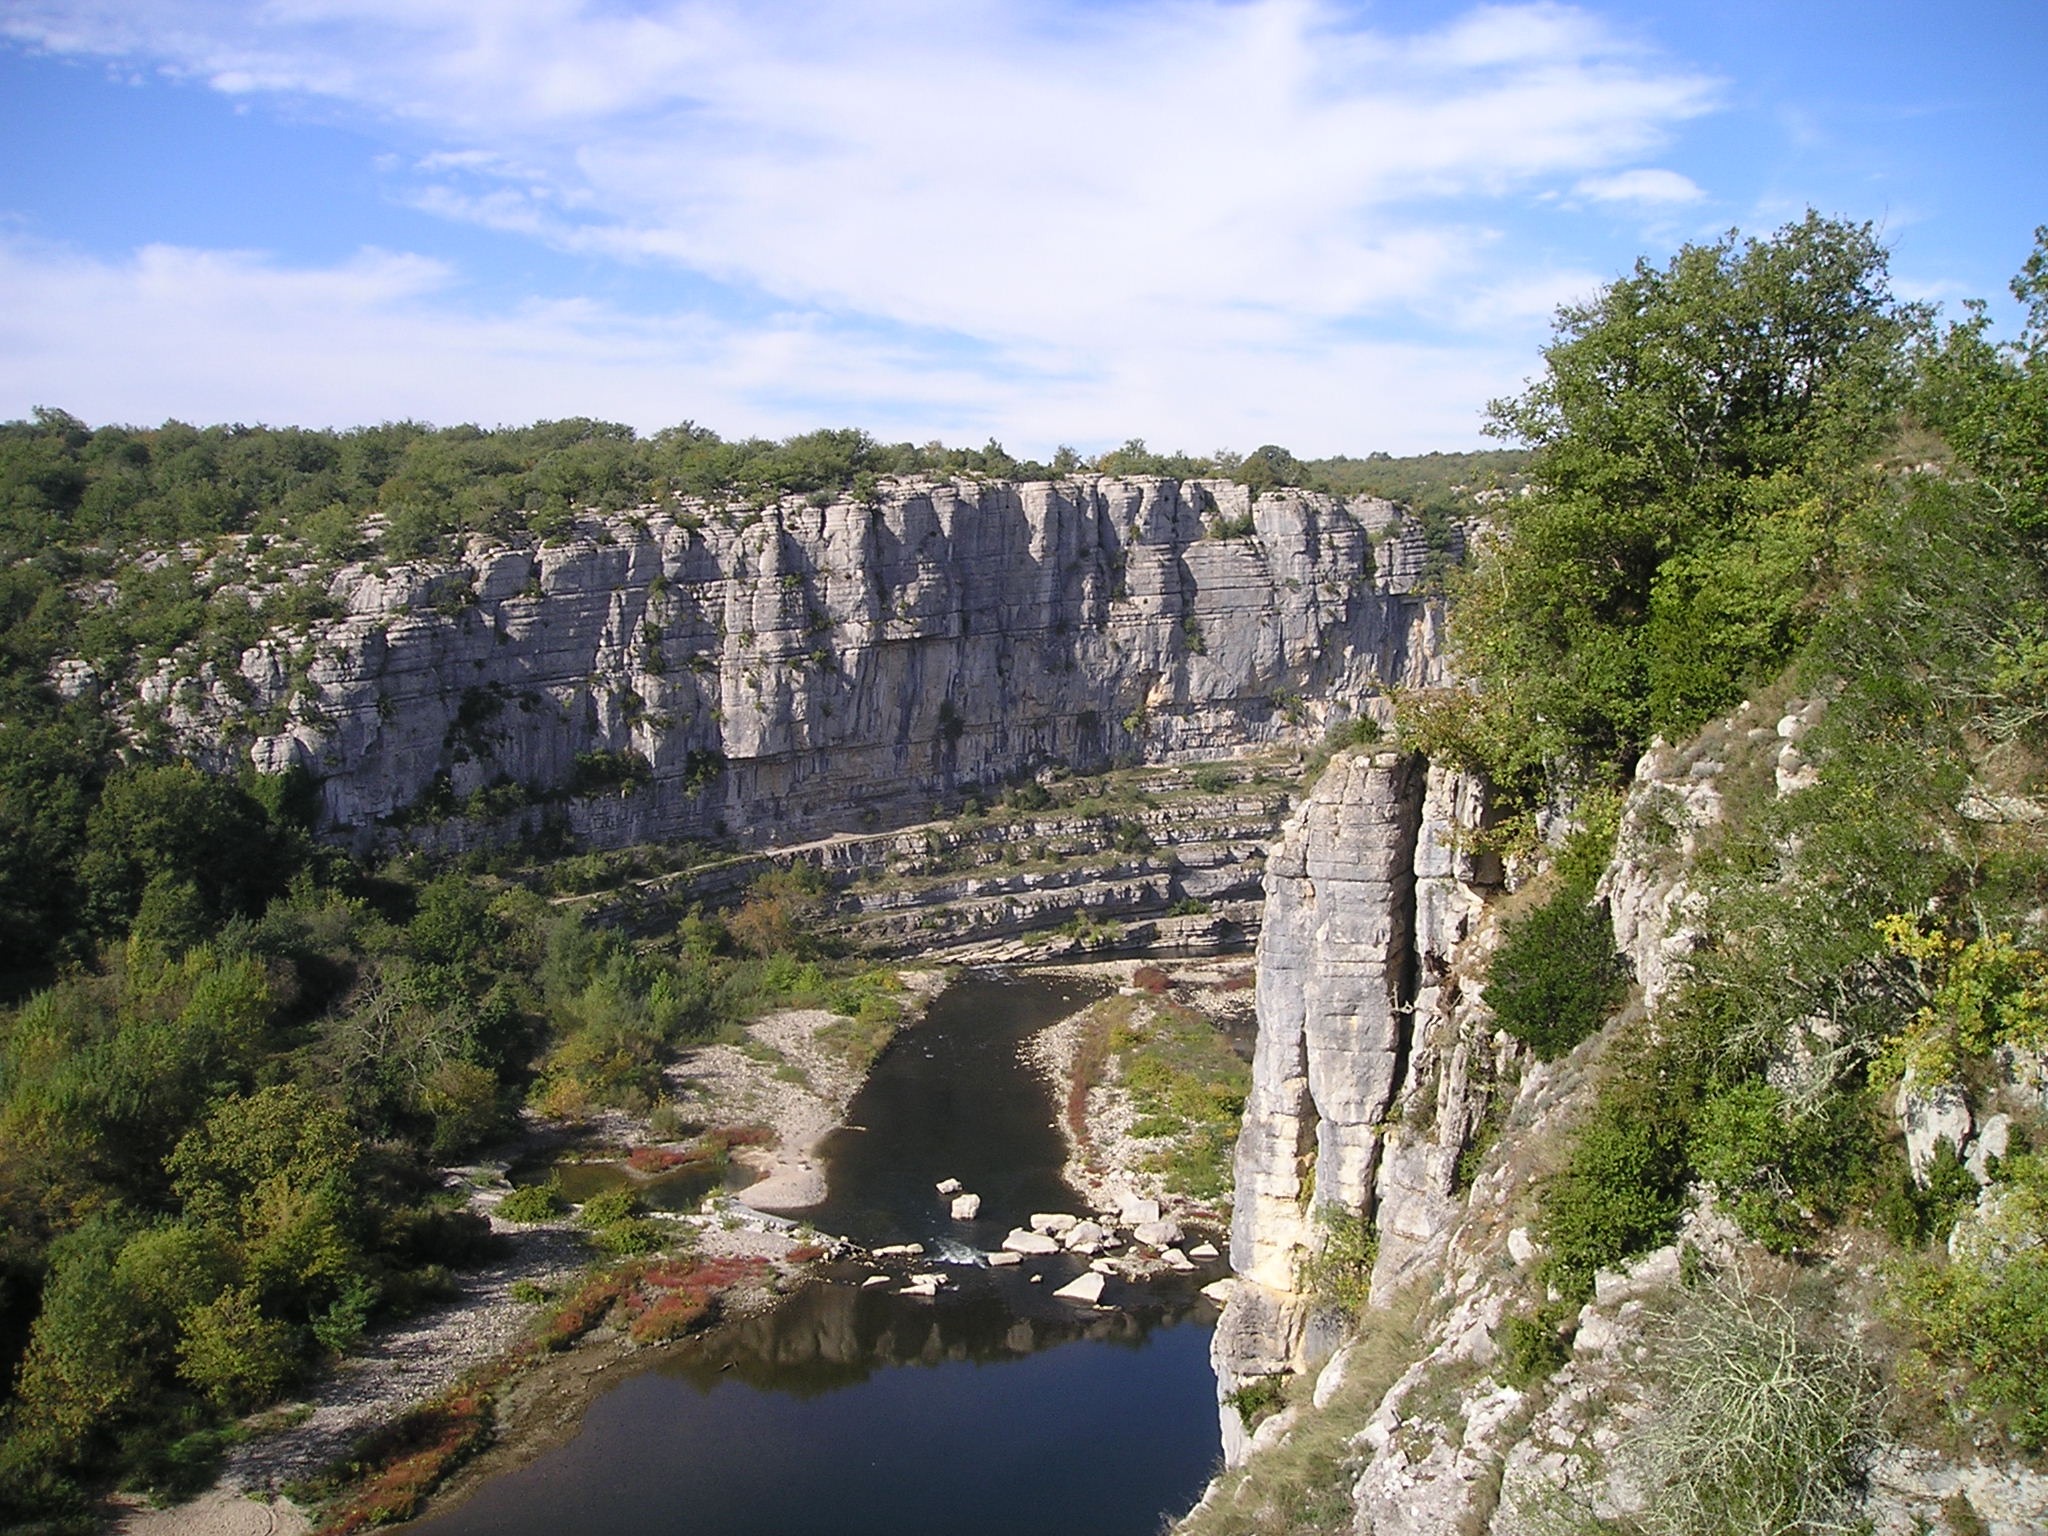
rock, river, formation, cliff, gorge, rock climbing, canyon, terrain, national park, geology, badlands, water feature, ardeche, landform, geographical feature